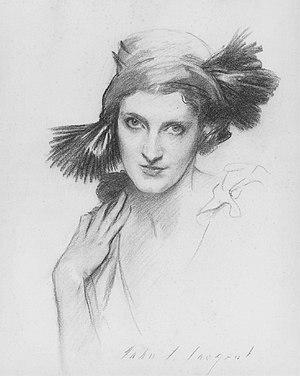
Daisy Fellowes, née Marguerite Séverine Philippine Decazes de Glucksberg le 29 avril 1890 dans le 16ᵉ arrondissement de Paris et morte le 13 décembre 1962 dans le 7ᵉ arrondissement, est une personnalité de la haute société européenne de la première moitié du XXᵉ siècle, célèbre pour sa beauté. Elle fut aussi auteur d'ouvrages littéraires mineurs et de romans, ainsi que la journaliste en France pour le magazine de mode américain Harper's Bazaar.